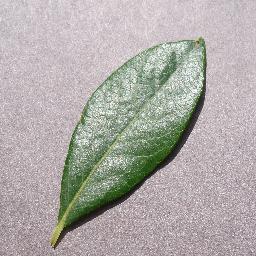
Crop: blueberry
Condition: healthy